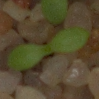
Label: scentless_mayweed